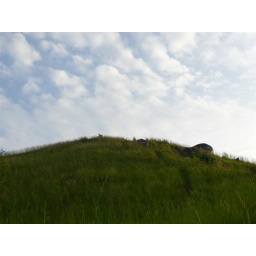
... or under a clear blue sky.